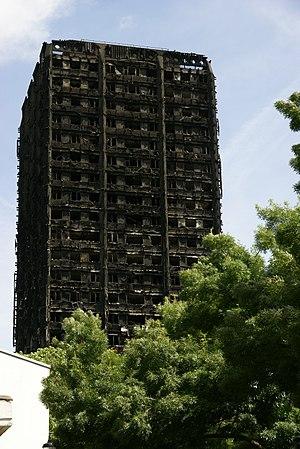
L'incendie de la tour Grenfell est un incendie survenu le 14 juin 2017 dans la tour Grenfell, un immeuble de logements sociaux de 24 étages, situé dans le district de North Kensington à Londres au Royaume-Uni faisant, selon les policiers, 71 morts et environ 8 disparus en ajoutant les 74 blessés. Le feu serait parti de l'explosion du réfrigérateur d'un studio du quatrième étage. Il se serait propagé par une fenêtre ouverte, située à un mètre de l'appareil, puis par le bardage apposé lors d'une récente rénovation. Selon un rapport mentionné dans la presse à la mi-avril 2018, le feu serait resté circonscrit à l’appartement où il avait pris, sans faire de victime, si le nouveau bardage n'avait pas contribué à le propager.